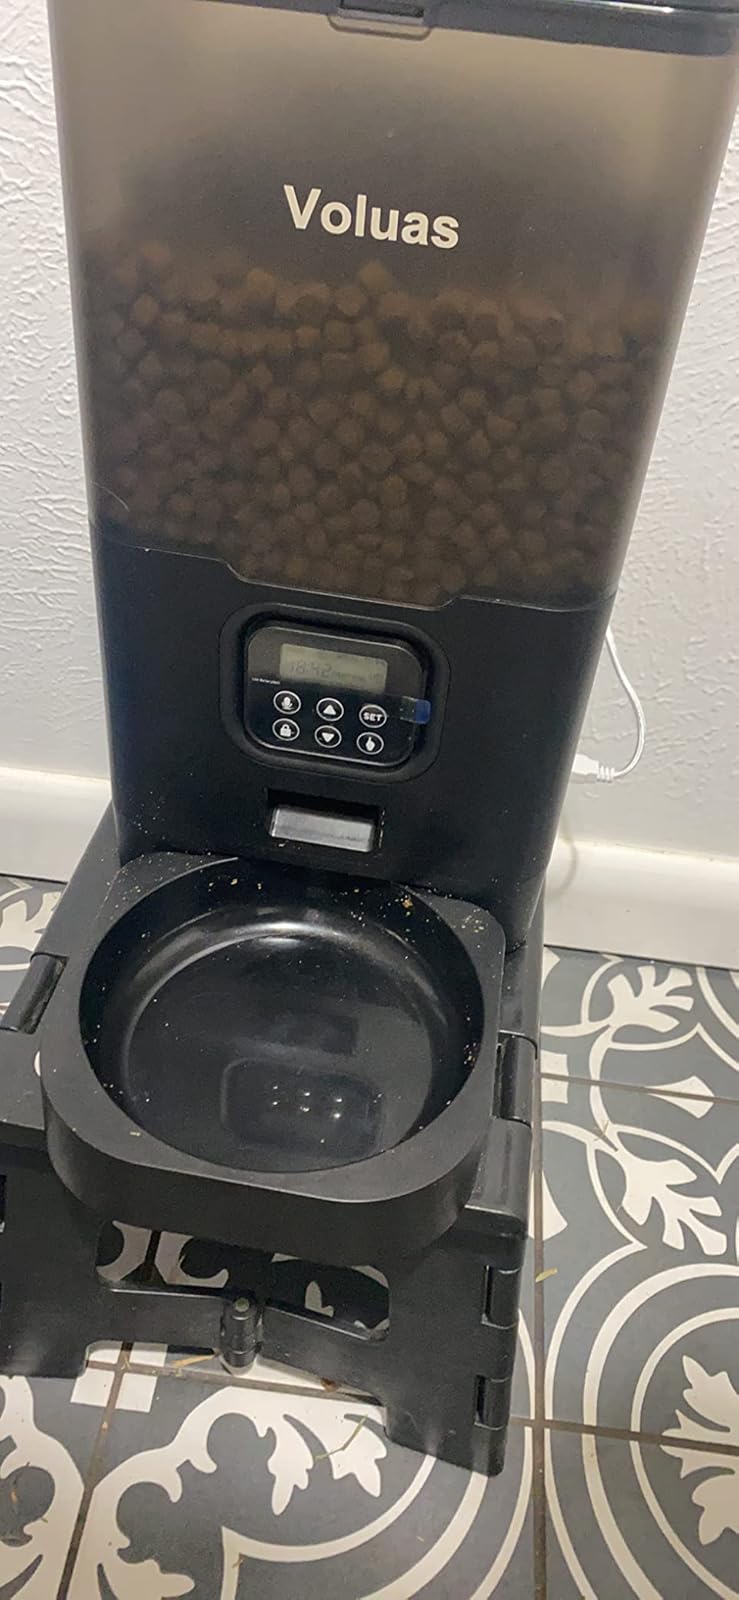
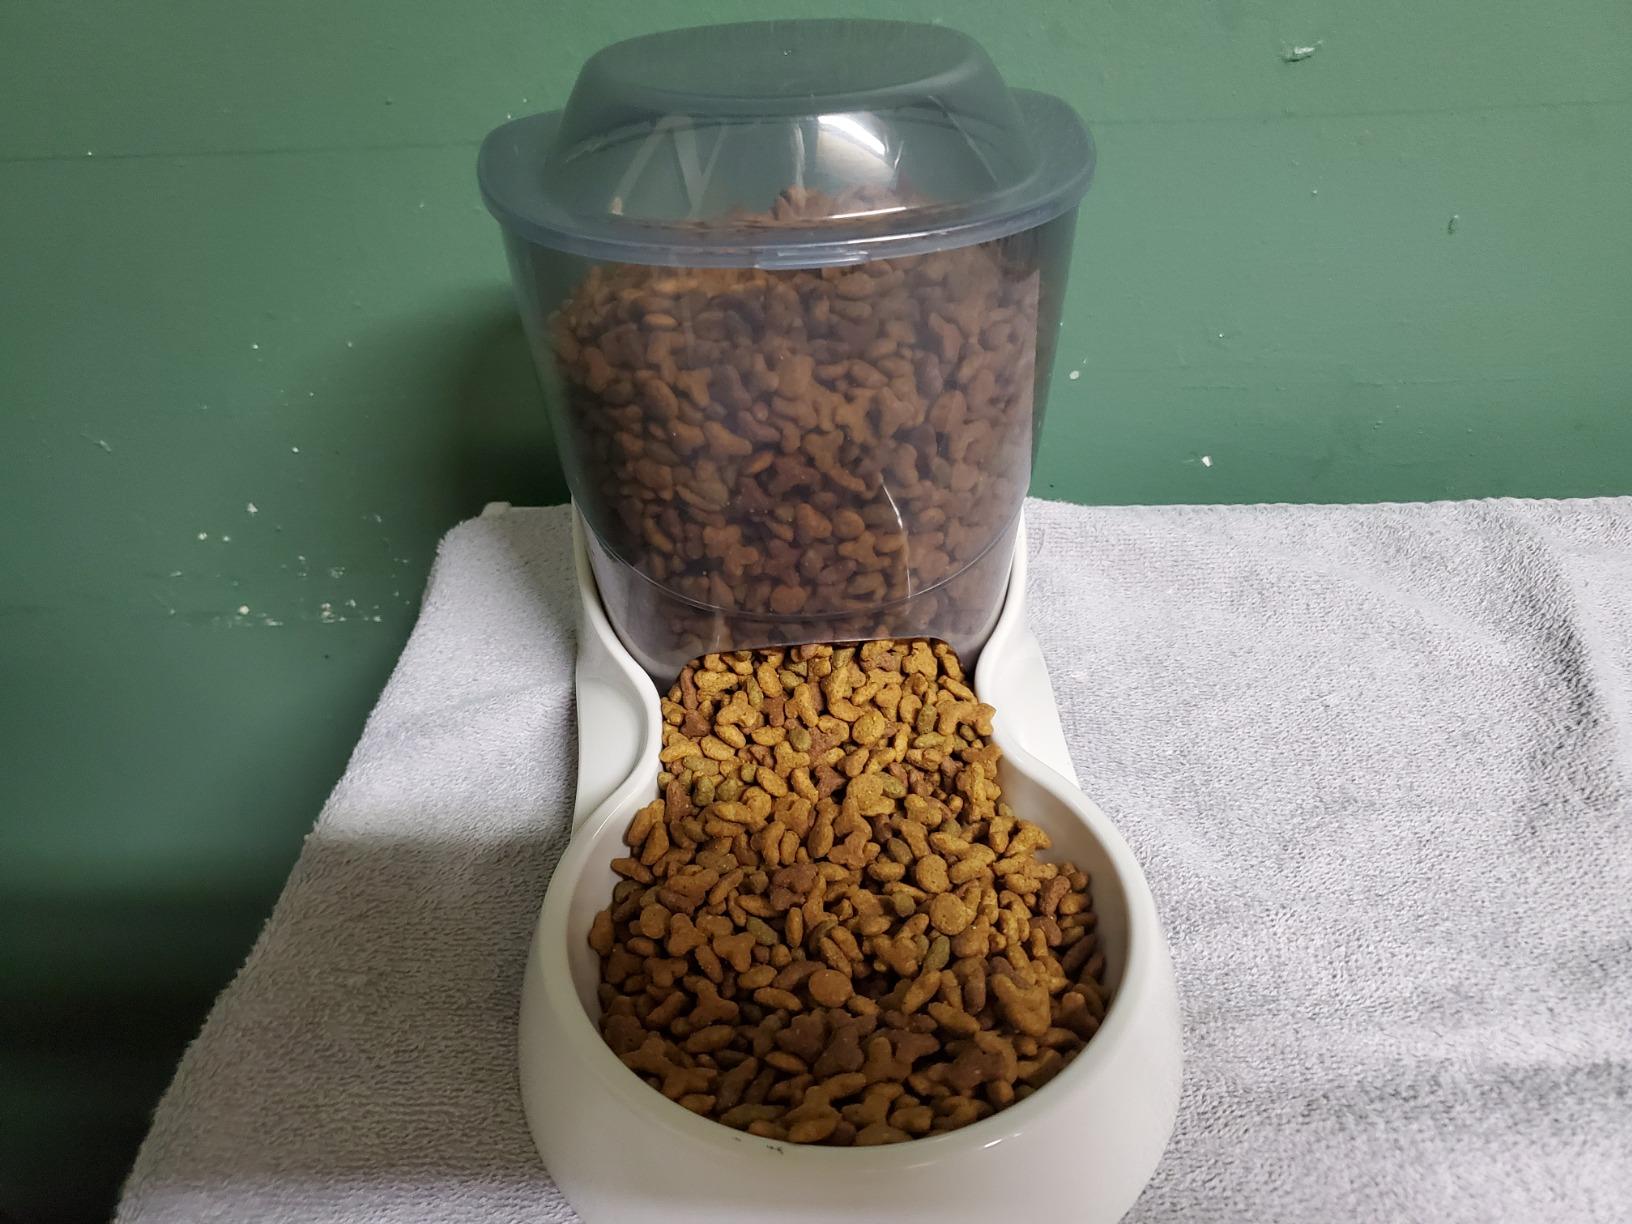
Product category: items_feeder
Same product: no